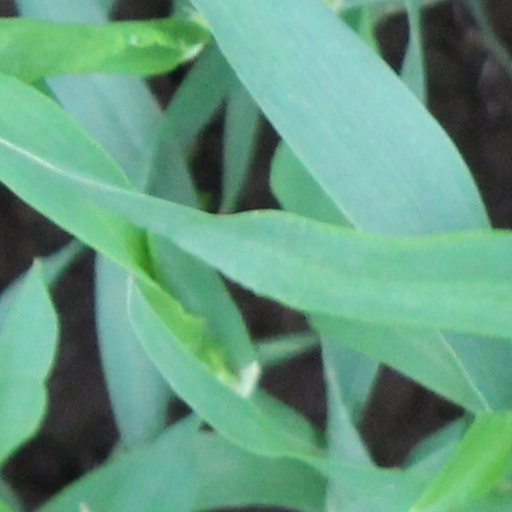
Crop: wheat